Robert Wagner

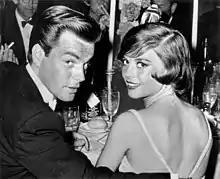
With Natalie Wood in 1960

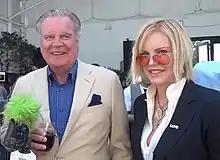
With Katie Wagner in 2013

In his memoirs, Wagner said he had had affairs with Yvonne De Carlo, Joan Crawford, Elizabeth Taylor, Anita Ekberg, Shirley Anne Field, Lori Nelson, and Joan Collins. He also claimed a four-year romantic relationship with Barbara Stanwyck after they acted together in the movie "Titanic" (1953). According to Wagner, because of their age difference—he was 22, she was 45—they kept the affair secret to avoid damaging their careers. He is also rumored to have had affairs with men, although Wagner identifies as heterosexual.